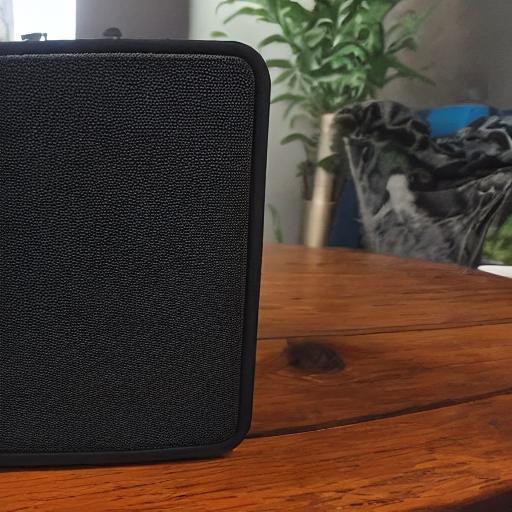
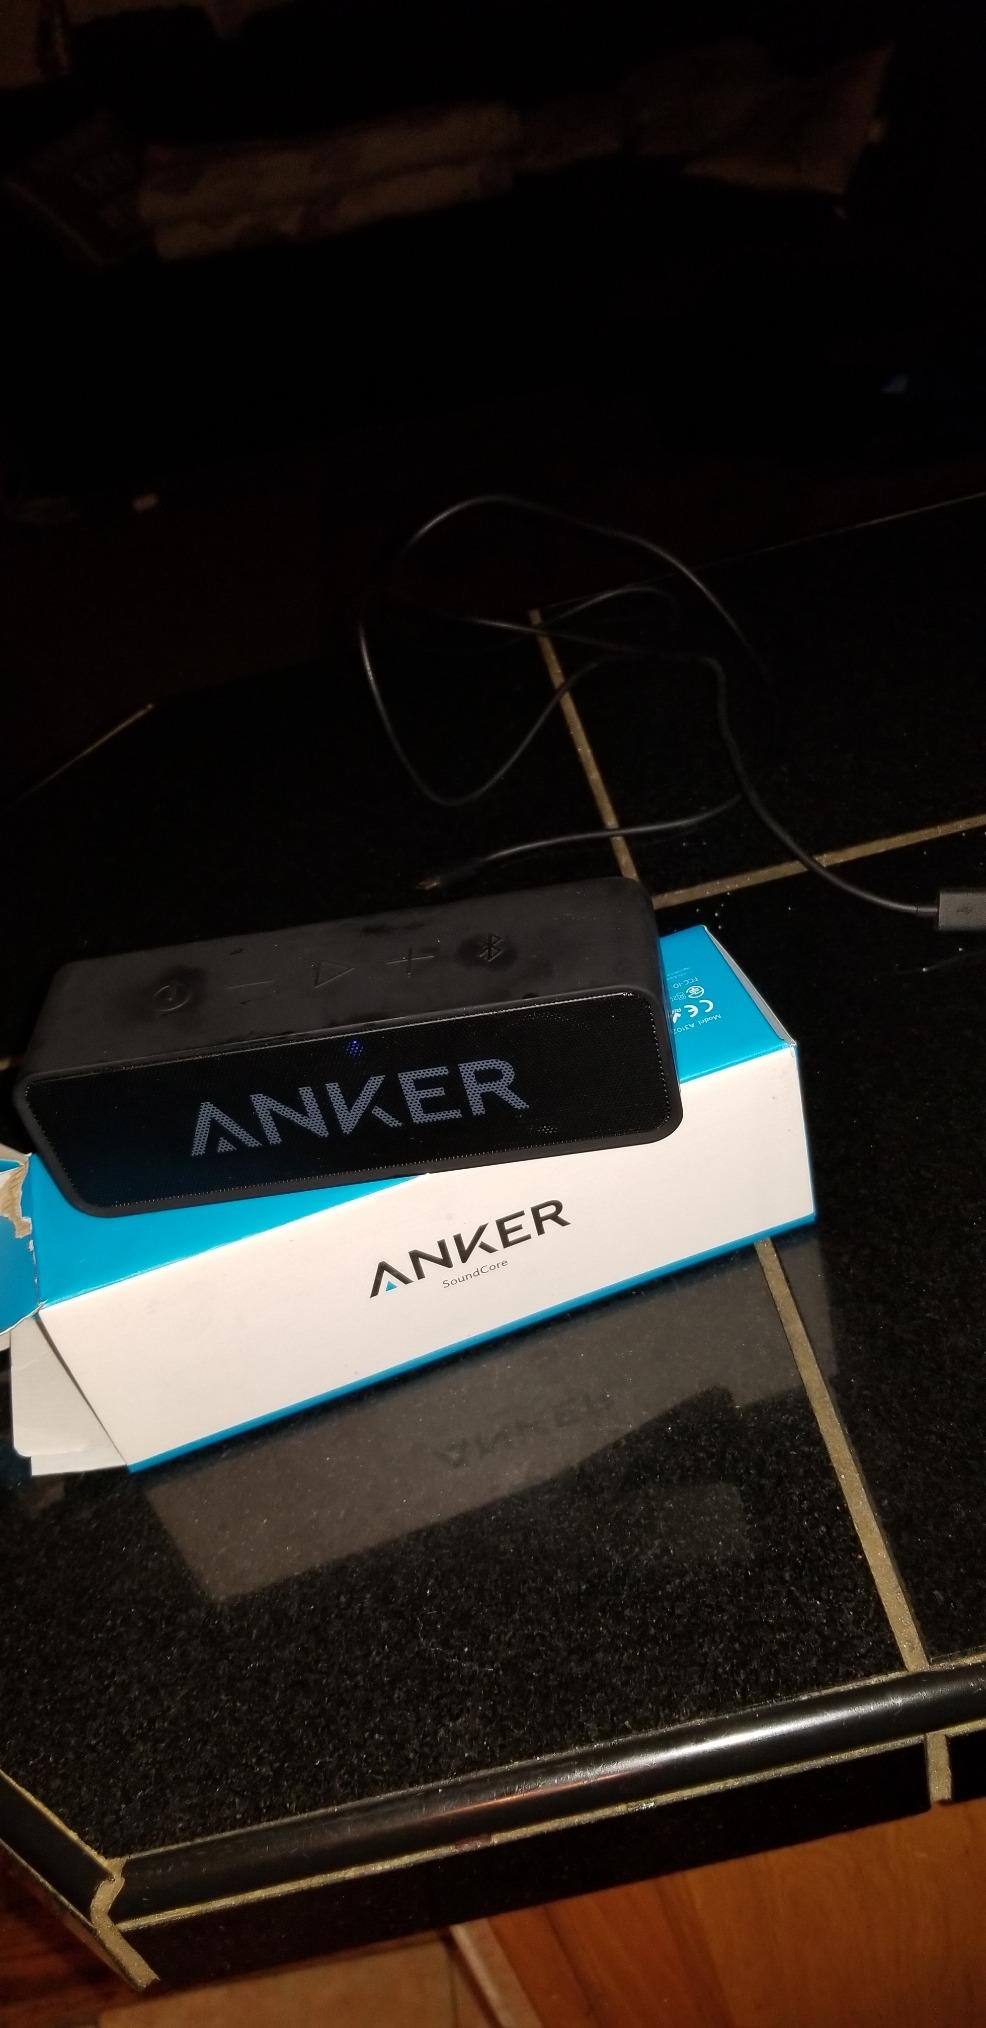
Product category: speaker
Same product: no